Lintot

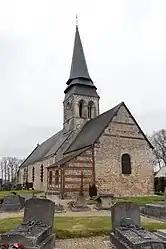
Saint-Samson church

Lintot is a commune in the Seine-Maritime department in the Normandy region in northern France.